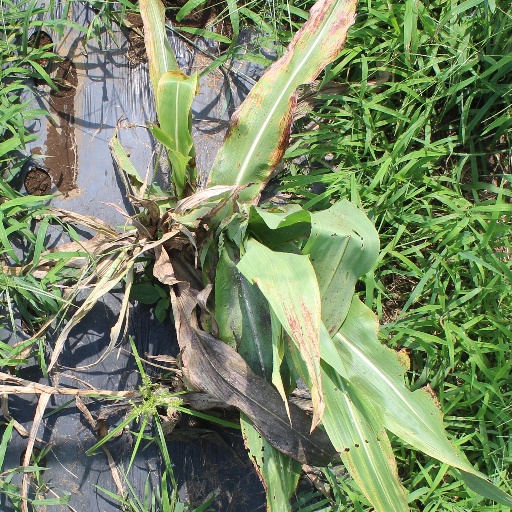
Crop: sorghum